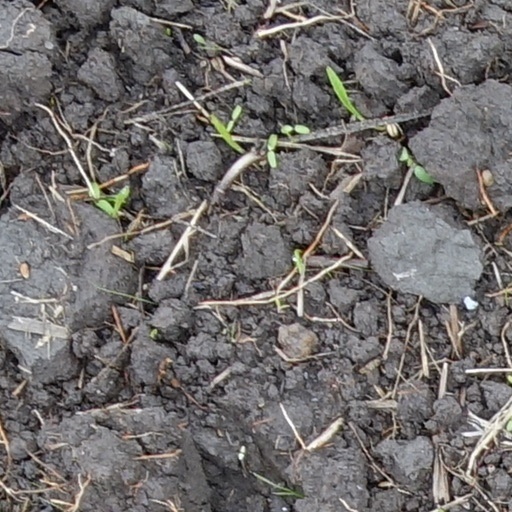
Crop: wheat